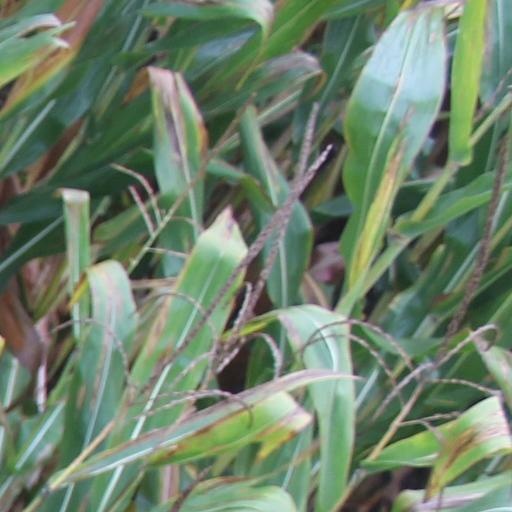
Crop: maize; corn